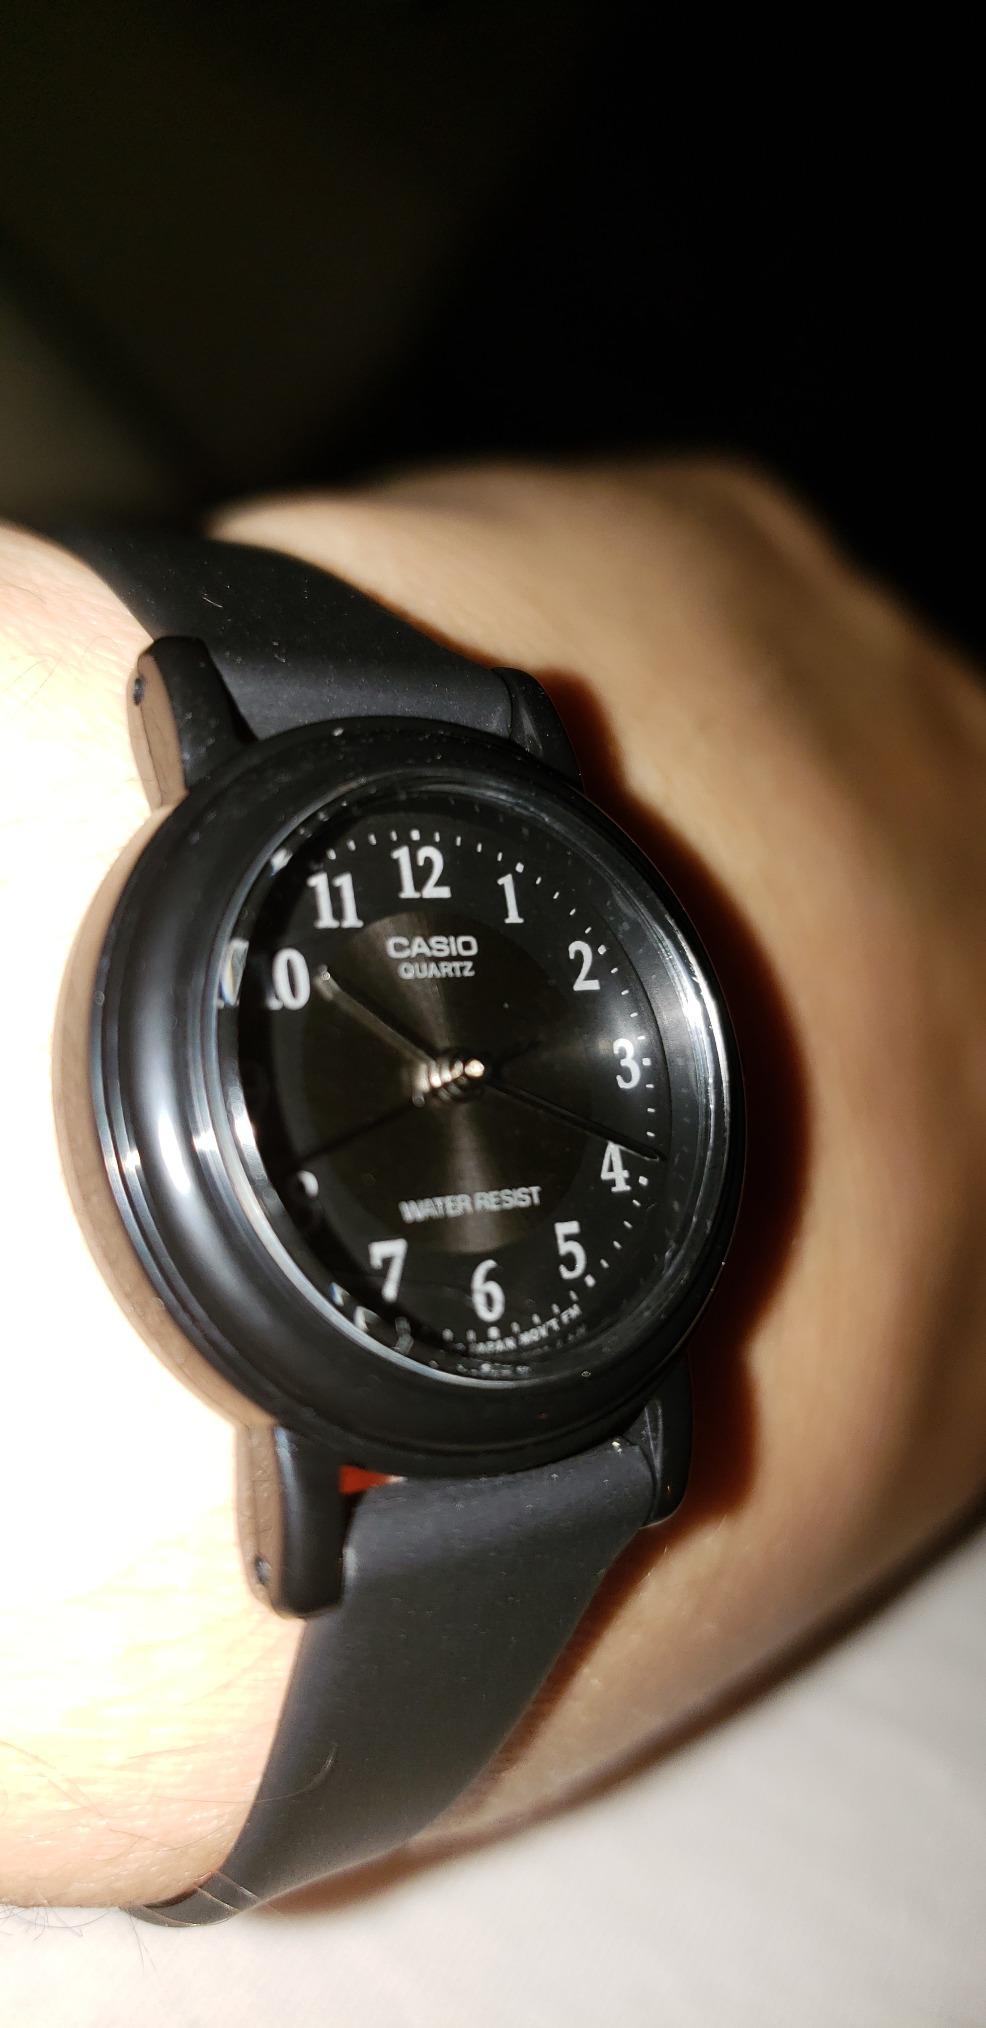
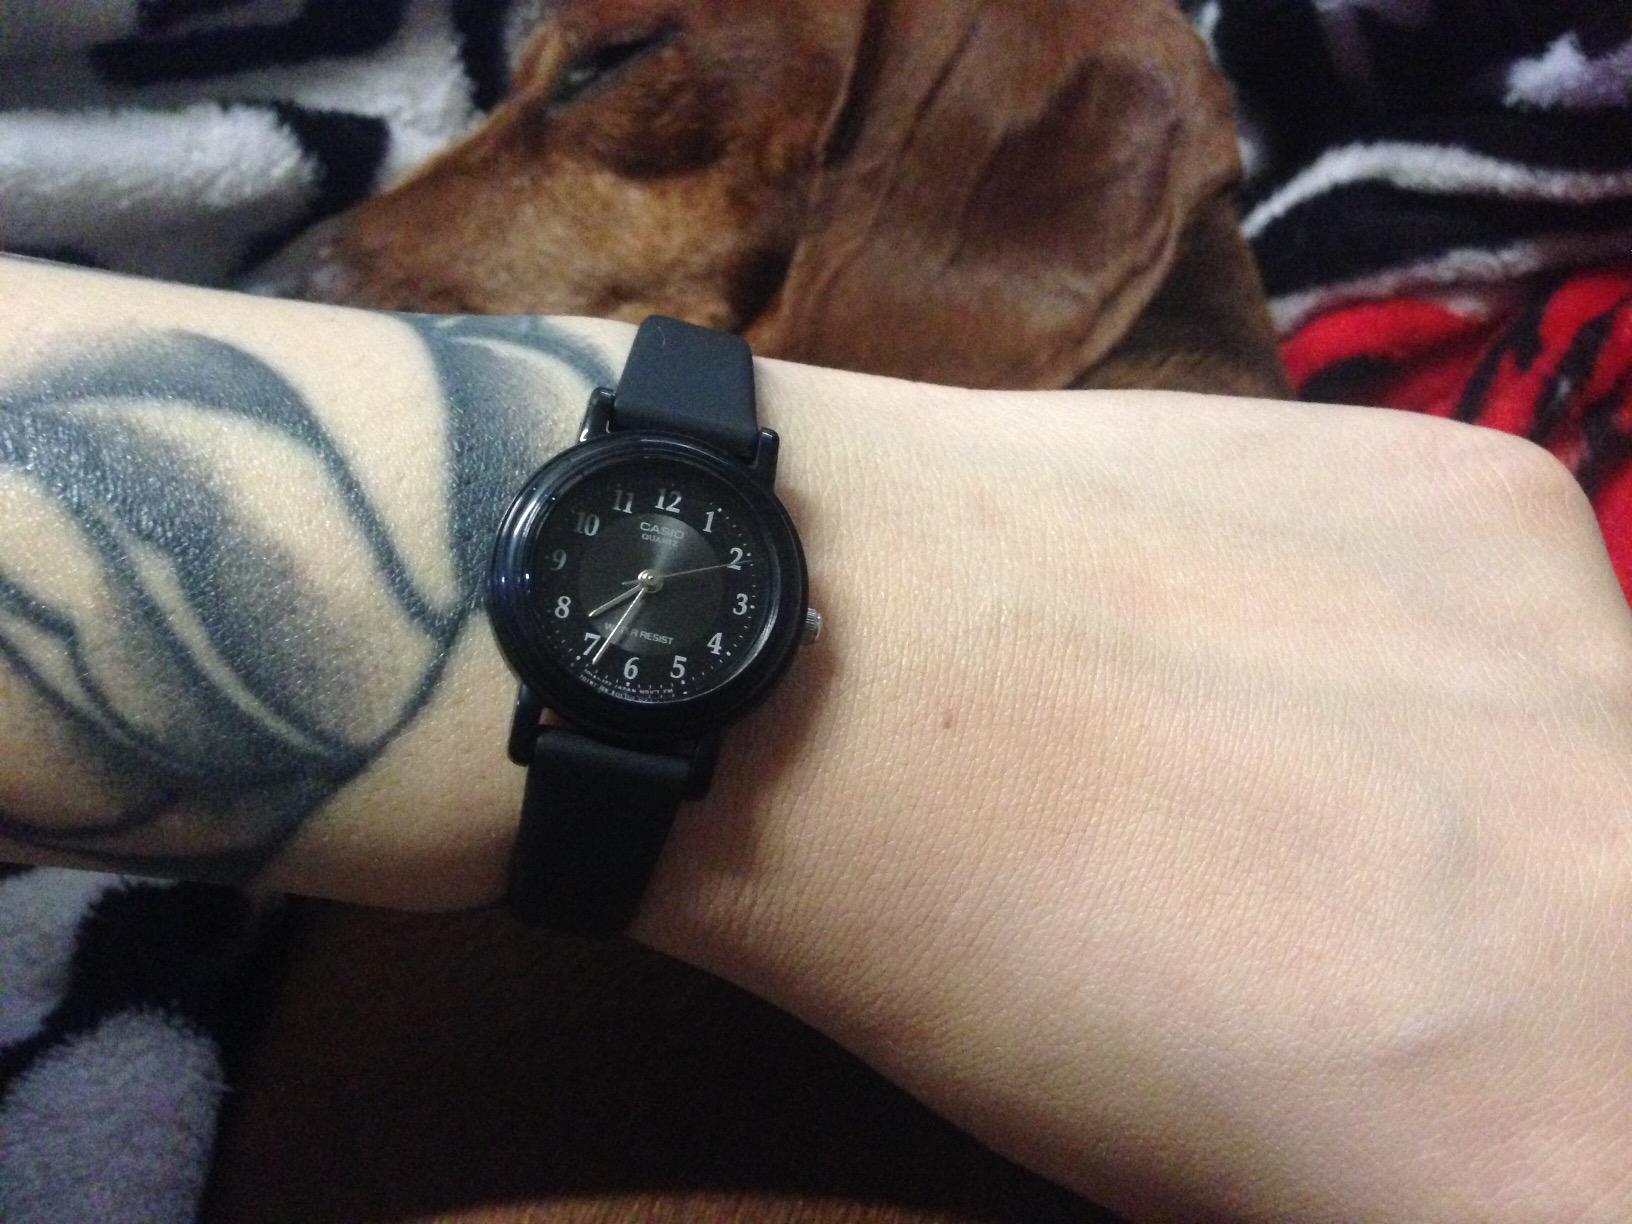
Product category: accessories_watch
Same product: yes